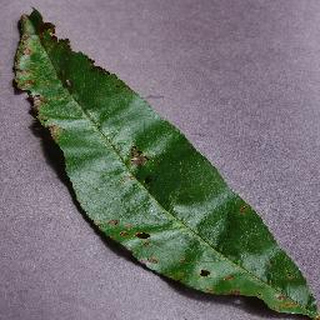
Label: peach_bacterial_spot